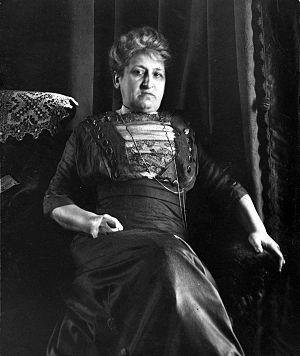
Aletta Jacobs, née Aletta Henriëtta Jacobs le 9 février 1854 et morte le 10 août 1929, est une médecin et une militante féministe et pacificiste néerlandaise.